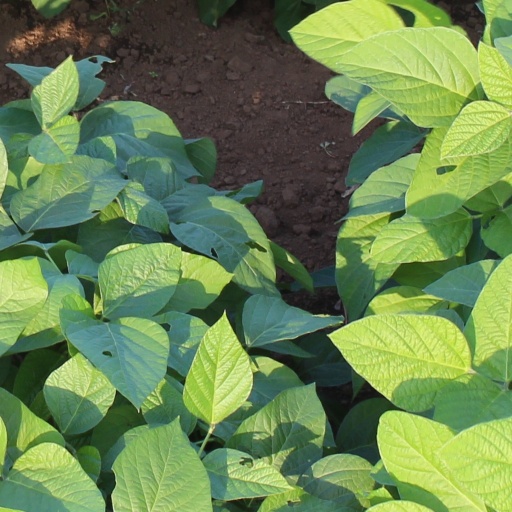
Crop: soybean